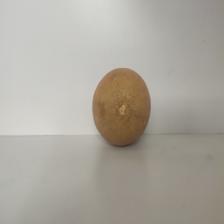
Size: Large